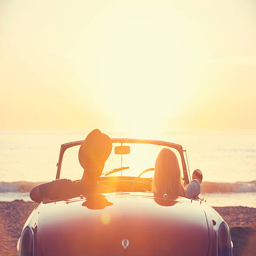
couple watching the sunset in a convertible car